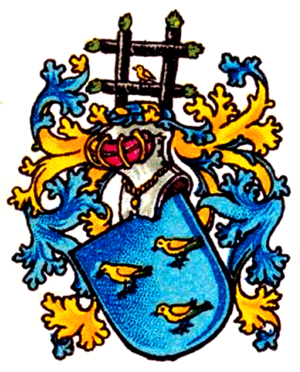
Sperling (slægter)
Våben i Sperling-slægten
Sperling er navnet på flere slægter, herunder en adelsslægt fra Mecklenburg, der er naturaliseret som dansk og svensk adel.